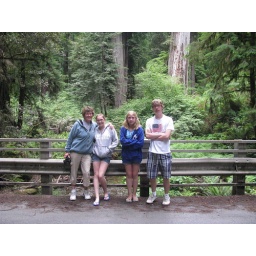
Nanny, Katrina, Mahala &amp;amp; Michael on a bridge in the Jedediah Smith forest